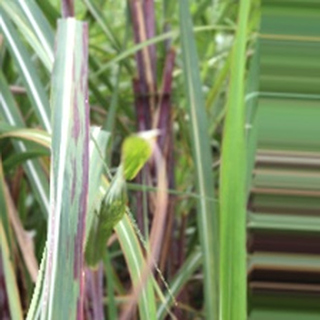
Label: sugarcane_bacterial_blight